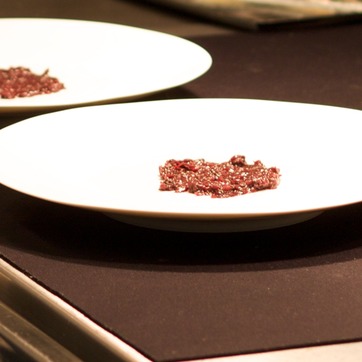
Material: food